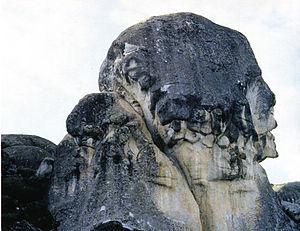
Une paréidolie est un phénomène psychologique, impliquant un stimulus vague et indéterminé, plus ou moins perçu comme reconnaissable.
Le plateau de Marcahuasi est un plateau de 4 km² de la cordillère des Andes à l'est de Lima au Pérou, près du Río Rímac.